Sunbright, Tennessee

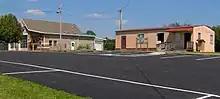
Sunbright Fire Hall and Sunbright Public Library

There were 229 households, out of which 33.6% had children under the age of 18 living with them, 53.7% were married couples living together, 11.4% had a female householder with no husband present, and 30.6% were non-families. 25.3% of all households were made up of individuals, and 10.5% had someone living alone who was 65 years of age or older. The average household size was 2.52 and the average family size was 3.06.